Jan Micker

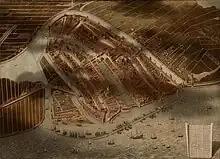
"A Bird's Eye View of Amsterdam", faithful copy of Cornelis Anthonisz' 1538 view of the city, but showing cloud shadows over the land, 1652

Jan Christiaensz Micker (1598 in Amsterdam – 1664 in Amsterdam), was a Dutch Golden Age landscape painter.